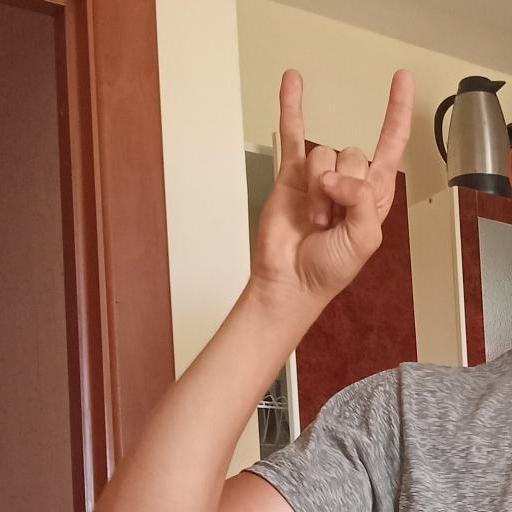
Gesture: rock